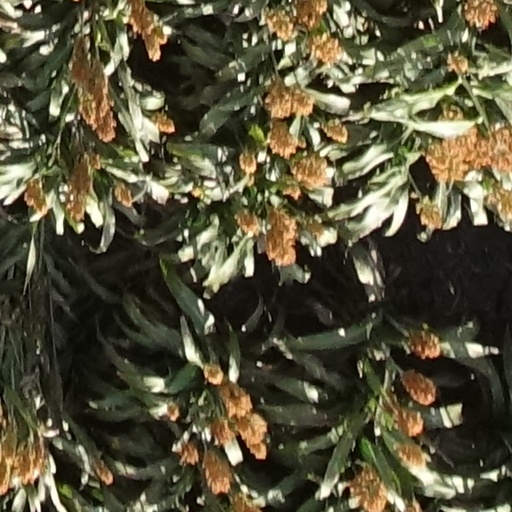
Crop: sorghum